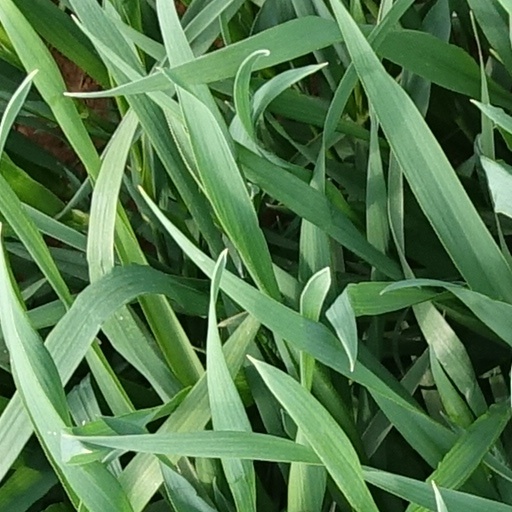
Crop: wheat